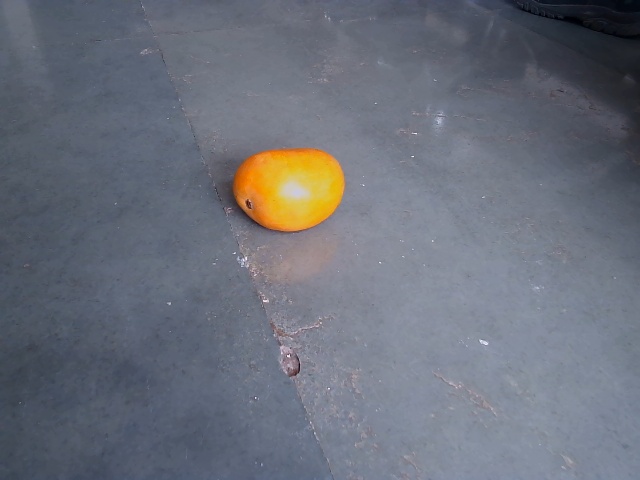
Label: Ripe_Mango